Martina Rüscher

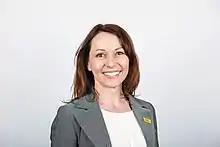
Martina Rüscher (2014)

Martina Rüscher (née Valentini; born 25 July 1972, in Innsbruck, Austria) is an Austrian politician for the Austrian People's Party (ÖVP) and communications consultant. She has been, since 2014, a member of the parliament of Vorarlberg.